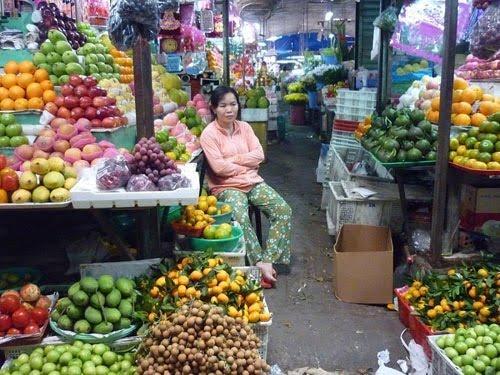
có một người phụ nữ xuất hiện ở quầy hàng trái cây